Sarah York

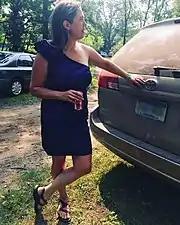
Sarah York in 2018

Sarah York (born 1978) is an American woman who, at age 10, became the pen pal of Manuel Noriega, the then-"de facto" ruler of Panama. York began correspondence with Noriega after her father suggested on a whim that she should write to him because she liked the general's hat. This correspondence developed to the point where Noriega invited her family to visit him in Panama. Her family agreed to the visit, seeing it as a once-in-a-lifetime opportunity.